Samarium compounds

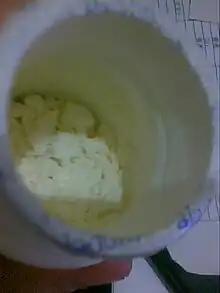
Samarium sesquioxide

The most stable oxide of samarium is the sesquioxide SmO. Like many samarium compounds, it exists in several crystalline phases. The trigonal form is obtained by slow cooling from the melt. The melting point of SmO is high (2345 °C), so it is usually melted not by direct heating, but with induction heating, through a radio-frequency coil. SmO crystals of monoclinic symmetry can be grown by the flame fusion method (Verneuil process) from SmO powder, that yields cylindrical boules up to several centimeters long and about one centimeter in diameter. The boules are transparent when pure and defect-free and are orange otherwise. Heating the metastable trigonal SmO to 1900 °C converts it to the more stable monoclinic phase. Cubic SmO has also been described.